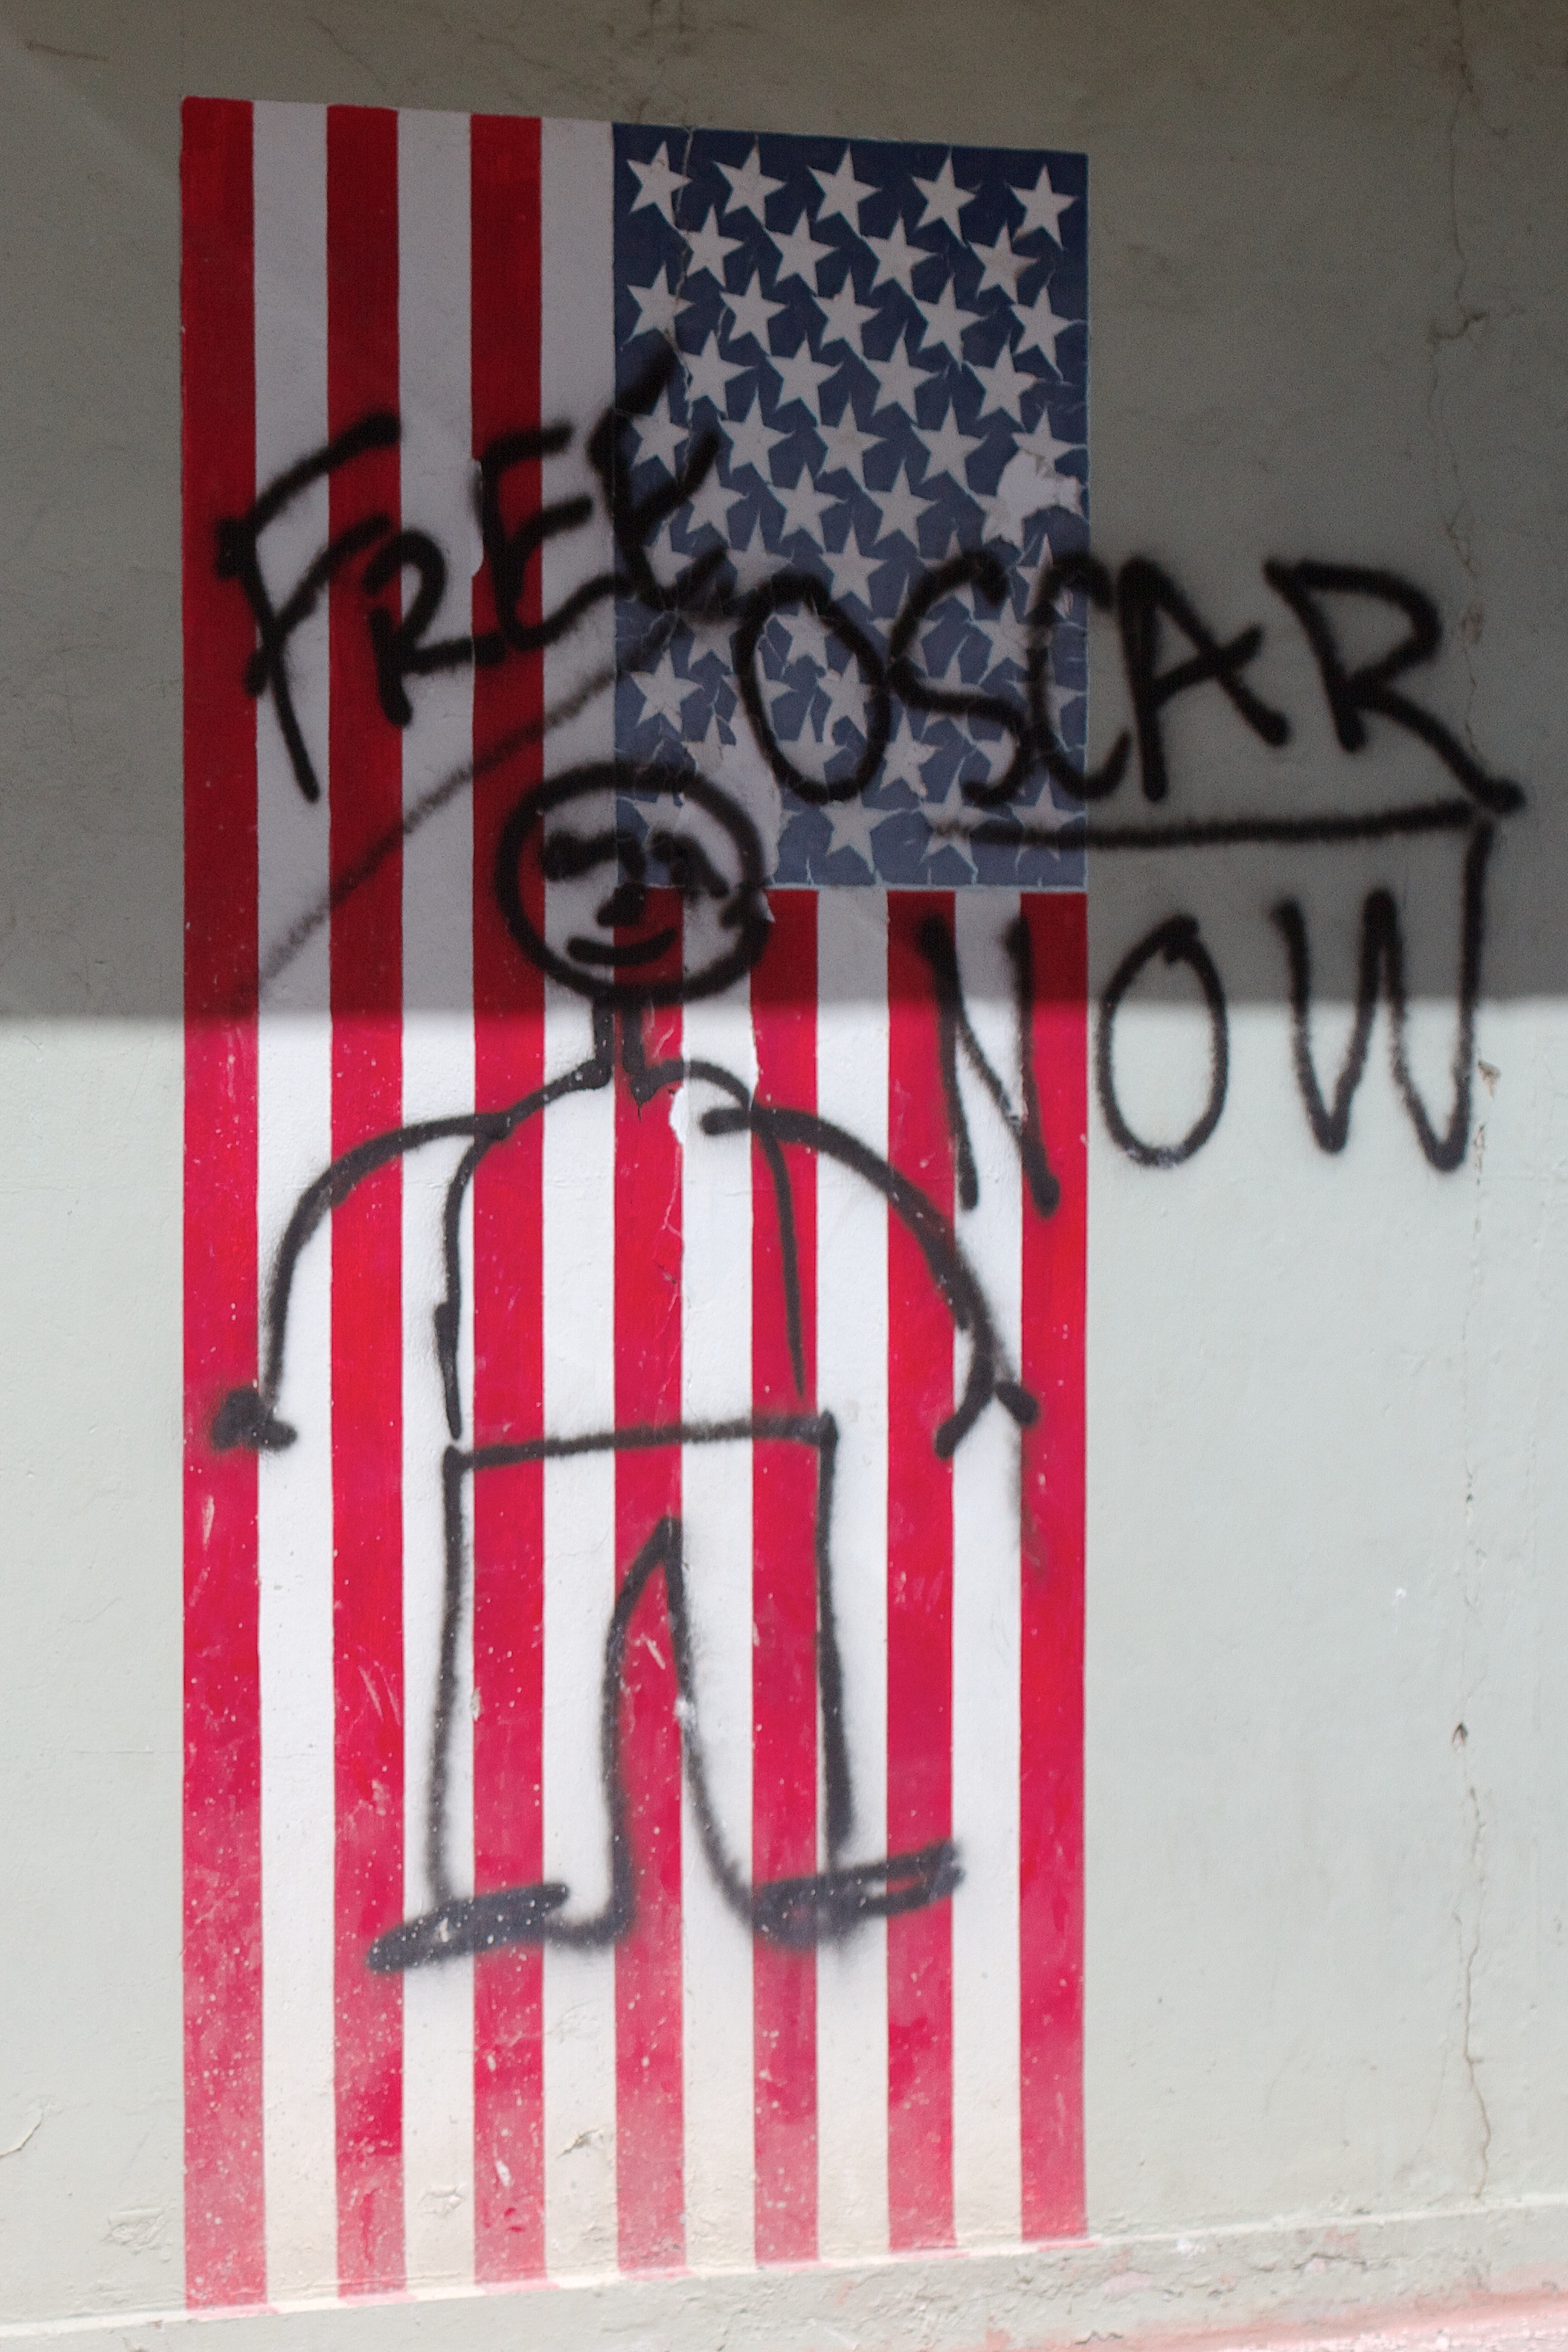
red, art, iron, protest, modern art